Sky position (RA, Dec in degrees): 347.894, -1.012
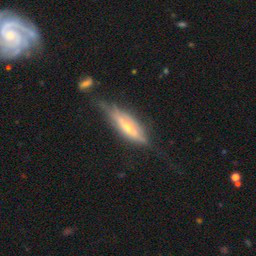
Galaxy morphology: Edge-on Galaxies with Bulge